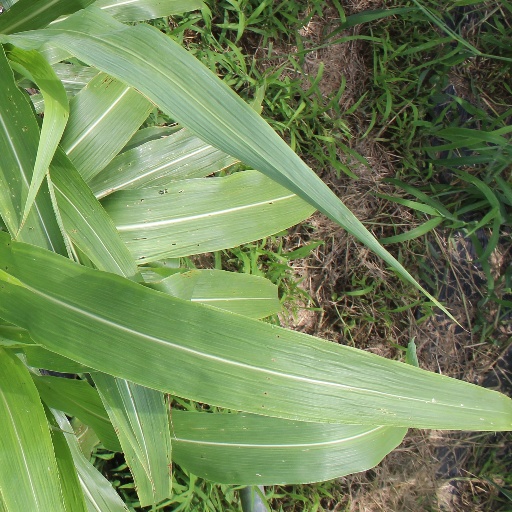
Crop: sorghum